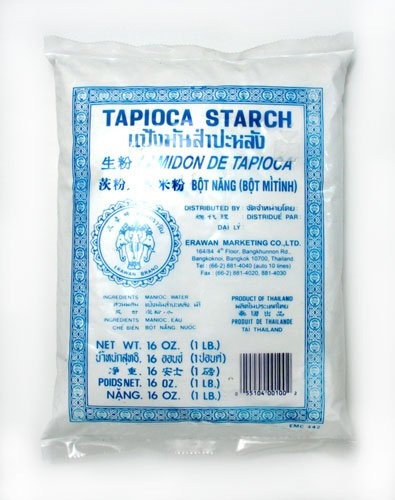
Item Name: Erawan Tapioca Starch Flour 16oz
Value: 16.0
Unit: Ounce

Price: 8.75